Rosemary Clooney

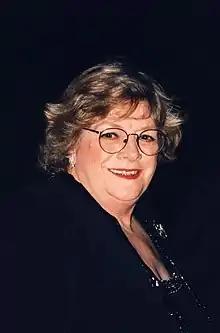
Clooney in 1997

She joined the presidential campaign of close friend Robert F. Kennedy, and heard the shots when he was assassinated on June 5, 1968. A month later, she had a nervous breakdown onstage in Reno, Nevada, where she began shouting insults at her audience. She was hospitalized in a mental health care facility and remained in psychoanalytic therapy for eight years.